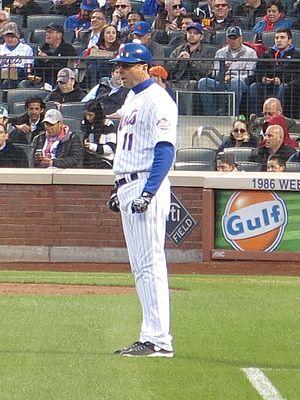
Timothy Shawn Teufel est un ancien joueur de baseball. Il est joueur de deuxième but dans la Ligue majeure de baseball pour les Twins du Minnesota, les Mets de New York et les Padres de San Diego de 1983 à 1993.